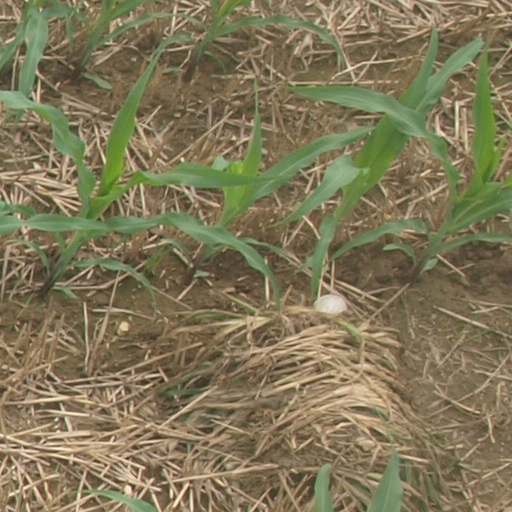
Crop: maize; corn